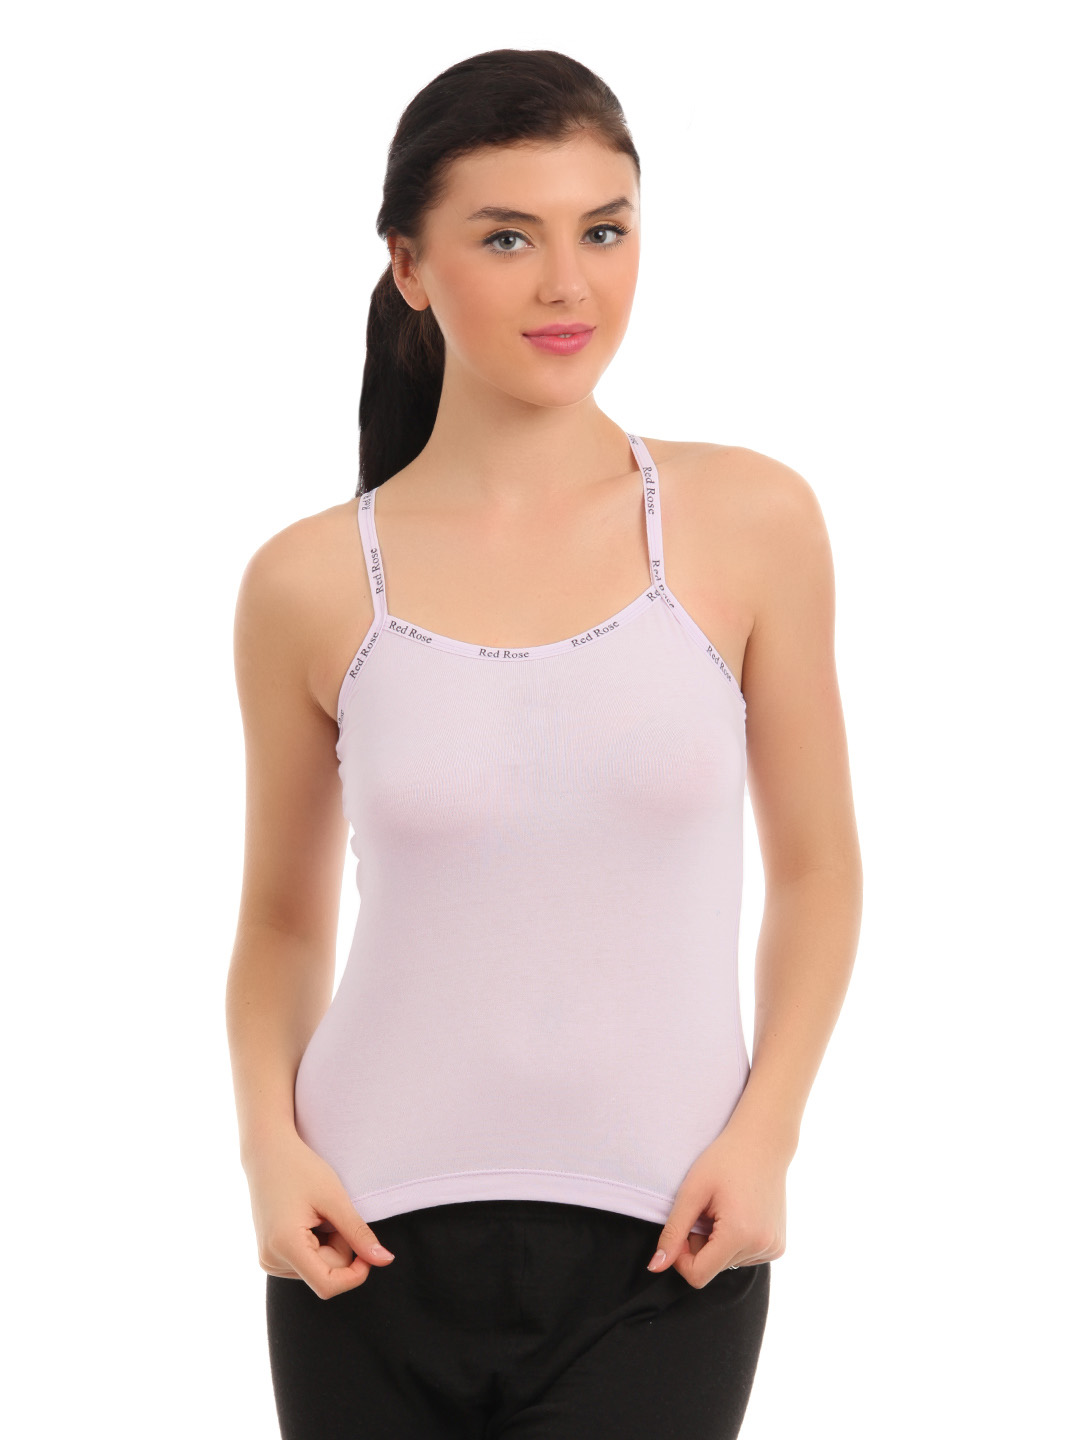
Red Rose Lavender Camisole
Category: Apparel / Innerwear / Camisoles
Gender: Women
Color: Lavender
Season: Winter 2015
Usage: Casual